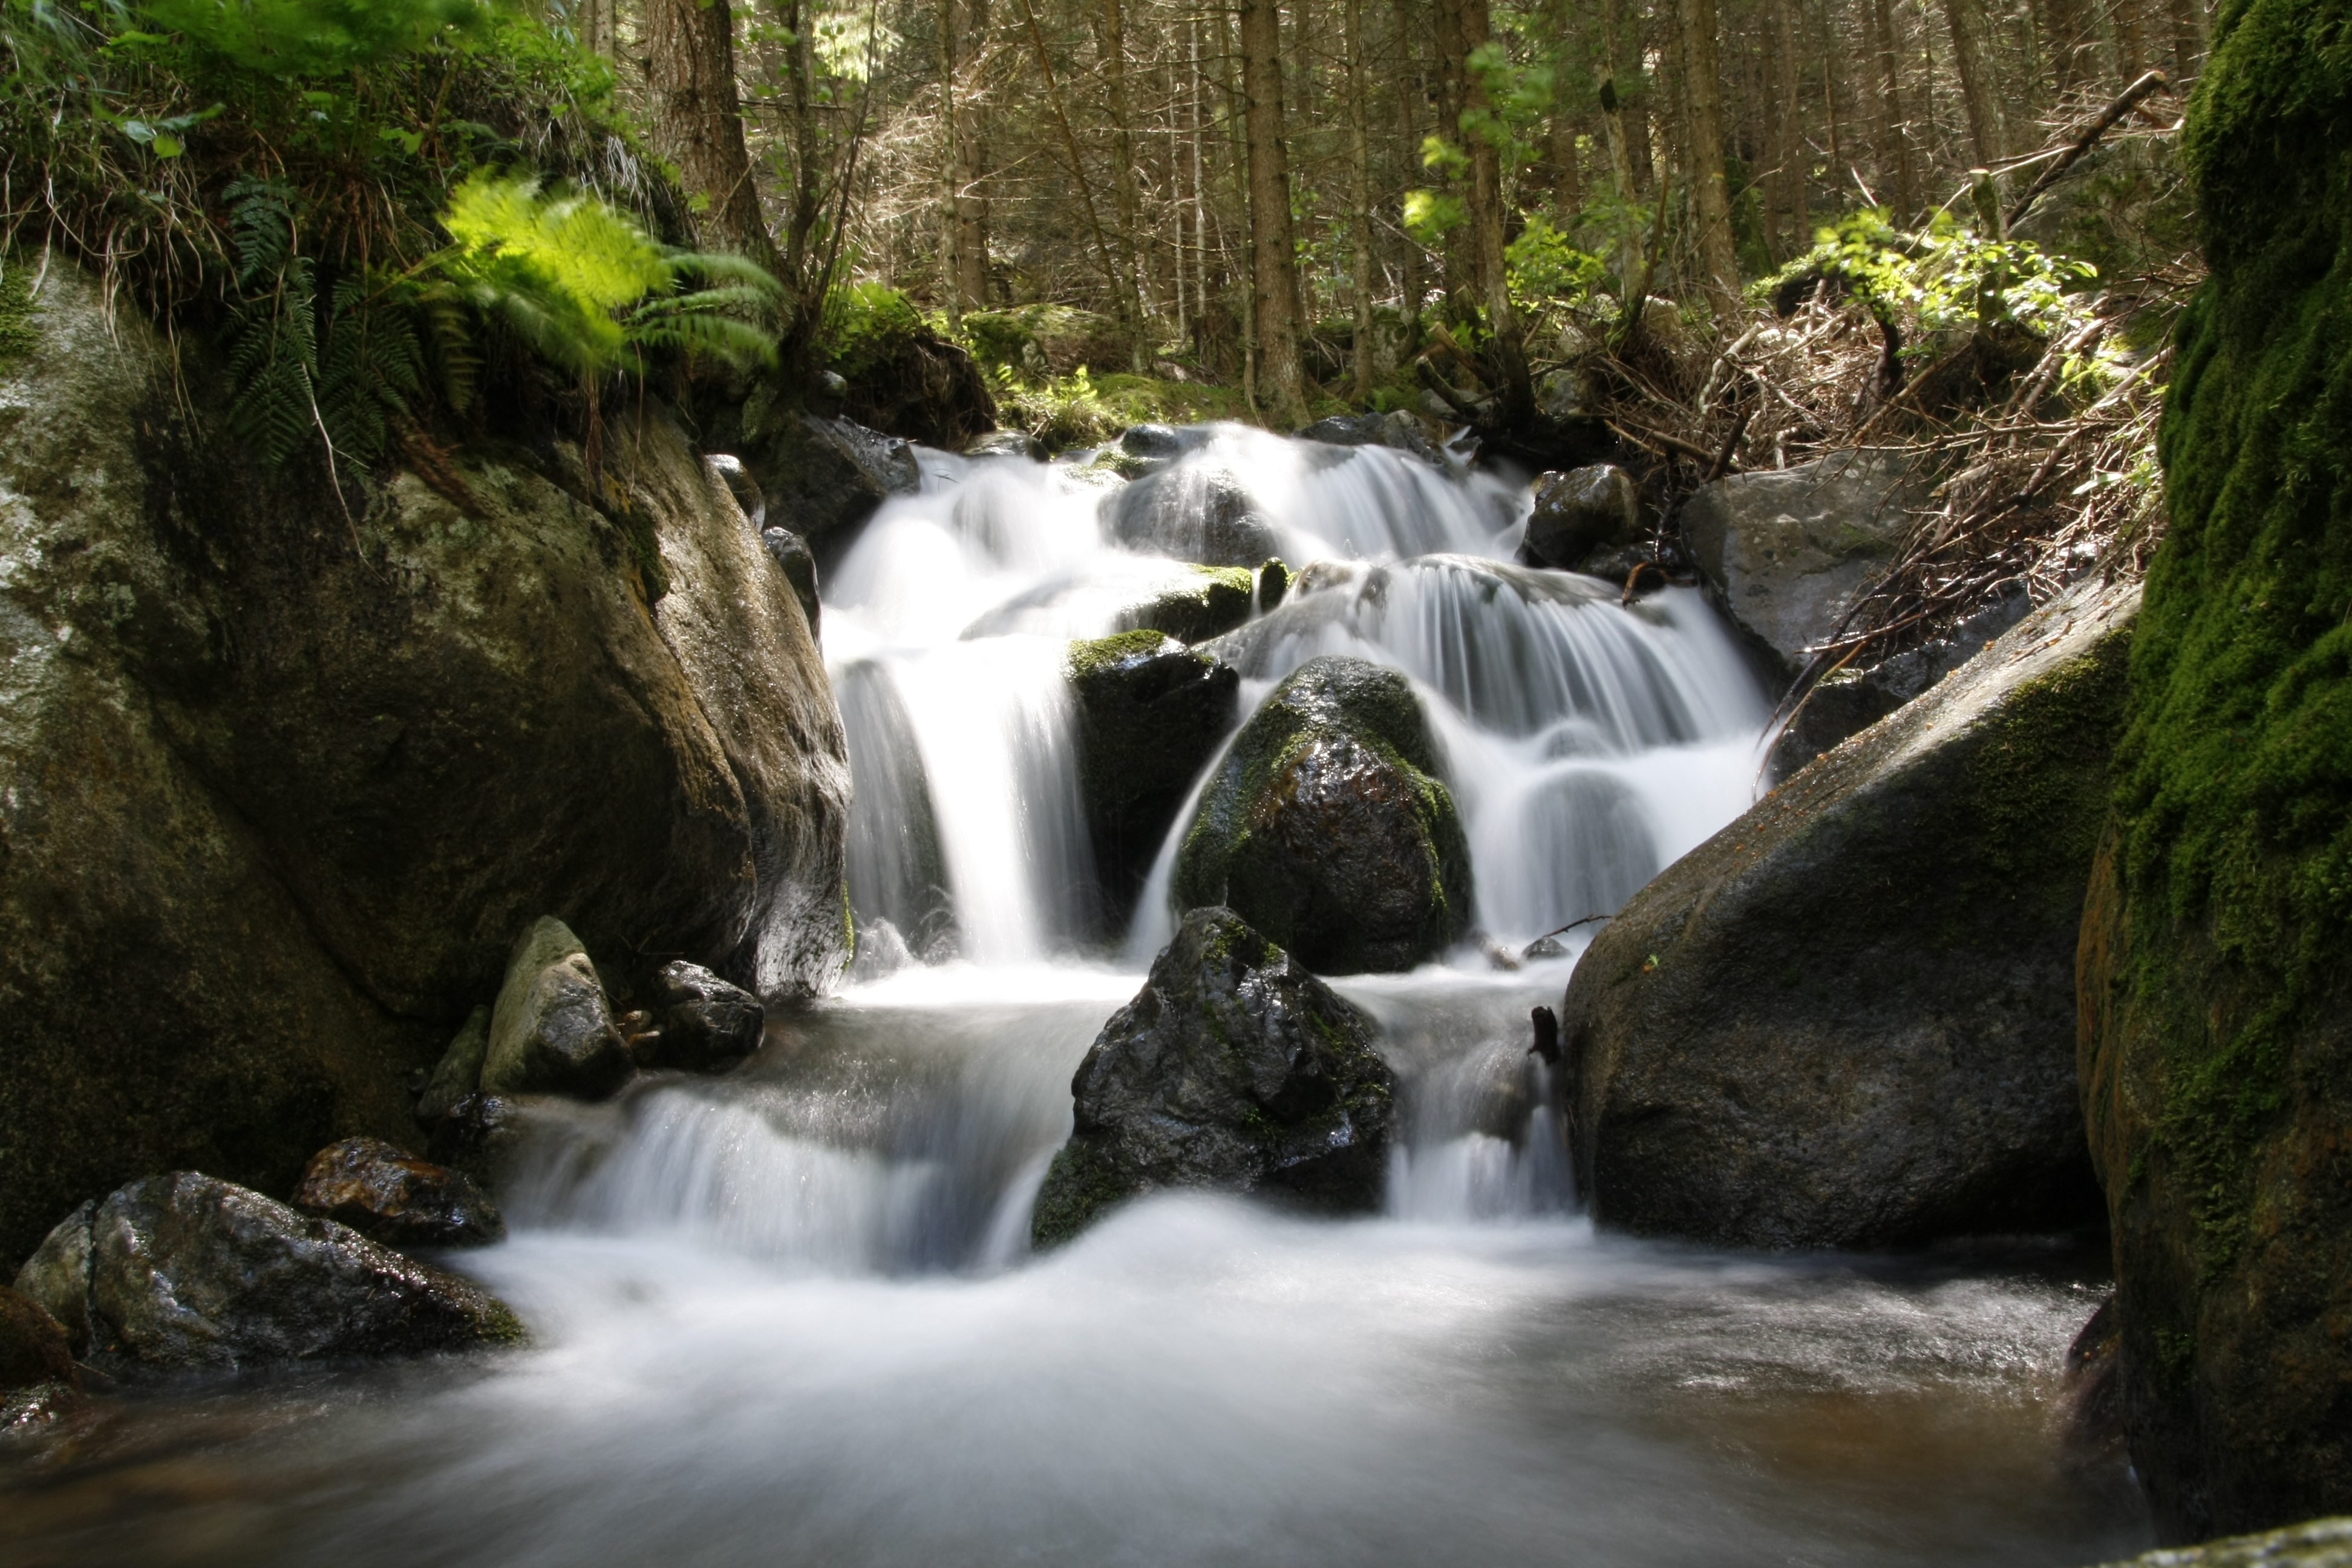
water, nature, forest, waterfall, creek, river, stream, flow, jungle, rapid, body of water, energy, rainforest, wasserfall, bach, water feature, watercourse, calming